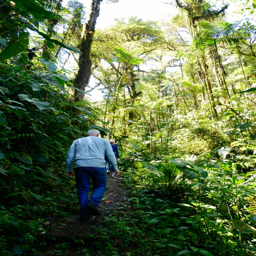
people along the trail in the forest